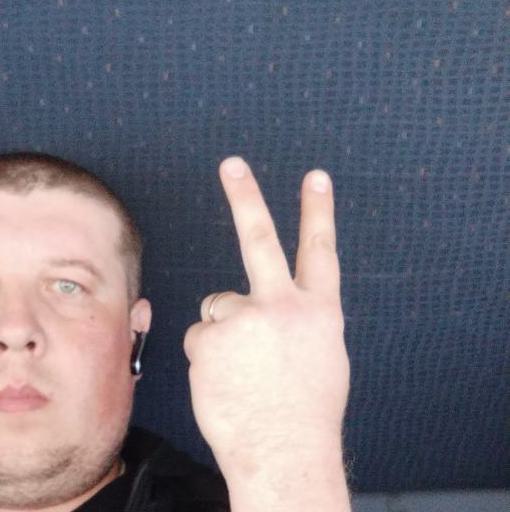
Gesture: peace_inverted